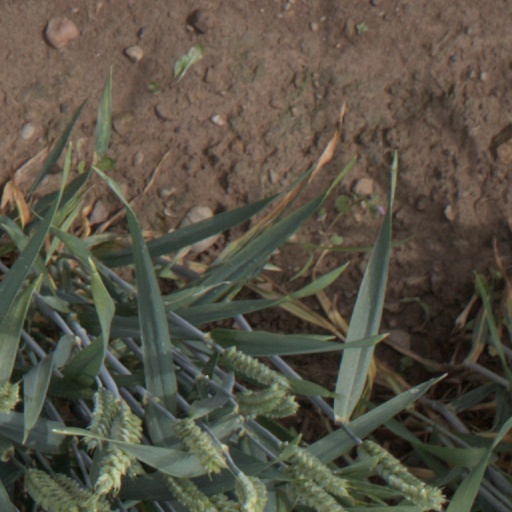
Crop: wheat